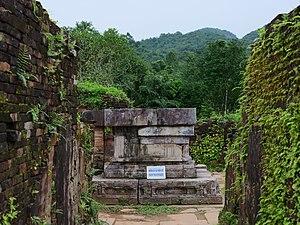
Les premières œuvres qui nous sont parvenues de l'art du Champa, royaume d'Indochine qui couvrait le Moyen et le Sud-Annam et la partie nord de la Cochinchine, semblent pouvoir être datées du règne de Prakâsàdharma dans la seconde moitié du VIIᵉ siècle.
Henri Ernest Jean Parmentier, né le 3 janvier 1871 dans le 6ᵉ arrondissement de Paris et mort le 22 février 1949 à Phnom Penh, est un archéologue français diplômé des Beaux-Arts. En 1905, il obtient le Diplôme d'Architecte du Gouvernement.
Le sanctuaire de Mỹ Sơn est un ensemble de temples chams dont les racines spirituelles le rattachent à l'hindouisme. Le Sanctuaire est constitué à la fois de temples dynastiques et de temples dédiés à Shiva construits à la fin du IVᵉ siècle jusqu'au XIIIᵉ siècle. Ce site fut pendant une longue période, la capitale religieuse et politique du Royaume de Champâ.